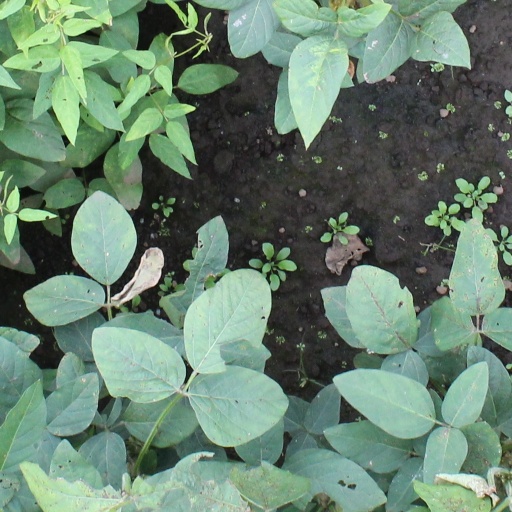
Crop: soybean